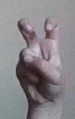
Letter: toot